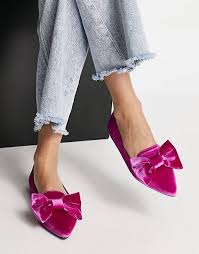
Label: Ballet Flat